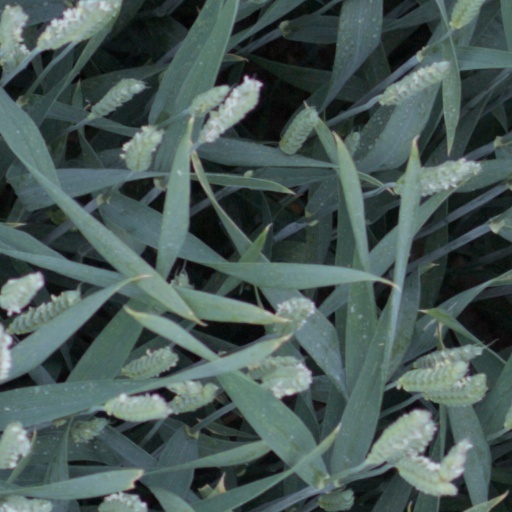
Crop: wheat